Kitty Hunter

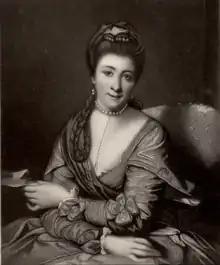
An 1865 engraving of Reynolds' 1763 painting

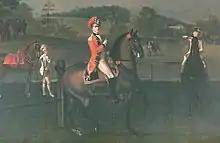
Hunter, Floyd and another officer at Wilton riding school, by Morier

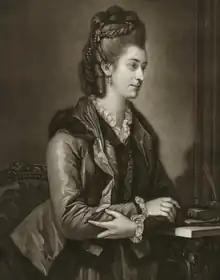
A mezzotint from a 1771 portrait by Edward Francis Cunningham

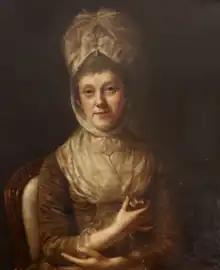
Portrait by Nathaniel Hone the Elder, 1780

Elizabeth Catherine Hunter, Lady Clarke (1795), best known as Kitty Hunter, was an English noblewoman. She was the daughter of Thomas Orby Hunter, a member of parliament and lord of the Admiralty. In 1762, she eloped to mainland Europe with Henry Herbert, 10th Earl of Pembroke, causing a scandal. A year later the couple returned to England and Pembroke reconciled with his wife. Hunter had a son by Pembroke, Augustus Retnuh Reebkomp, who was supported by the Pembroke family and became a naval officer. Hunter was the mistress of Augustus Hervey before marrying army officer Alured Clarke. When Clarke was knighted she became known as Lady Clarke.